Presbyterian Manse (Anchorage, Kentucky)

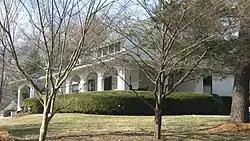
Front and eastern side

The Presbyterian Manse near Anchorage, Kentucky is a historic Presbyterian church residence, associated with the Anchorage Presbyterian Church. It was added to the National Register of Historic Places in 1983.